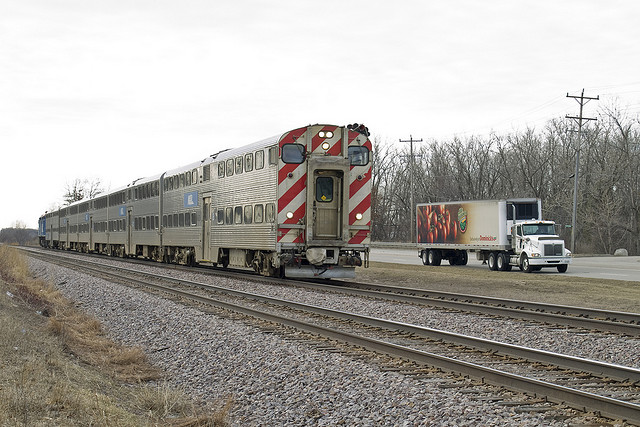
A double decker train passing by a truck on a road.

The train is going down the tracks next to the road.

A passenger train next to the highway with a cruising semi truck.

A truck traveling down a highway along side a train traveling along the track.

The silver train is moving along the track near a road.